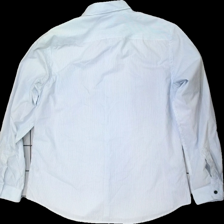
View: back
Type: Shirt
Category: Men
Brand: Not in the list
Brand text on label: topman
Colors: White, Blue
Material: 76% polyester 24% cotton
Pattern: Striped
Cut: Regular
Size: XL
Season: All
Damage location: bottom center
Damage 2 location: top right
Damage 3 location: middle center
Price range: 50-100
Recommended usage: Reuse
Description: randig skjorta